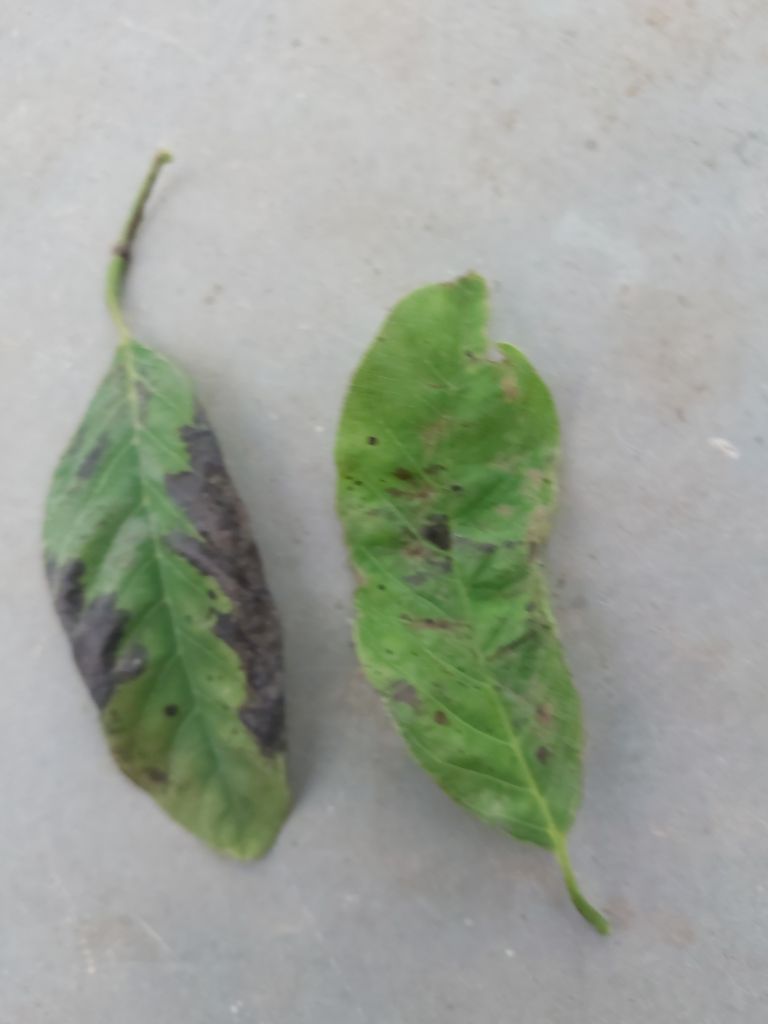
Disease label: Leaf spot on Leaves